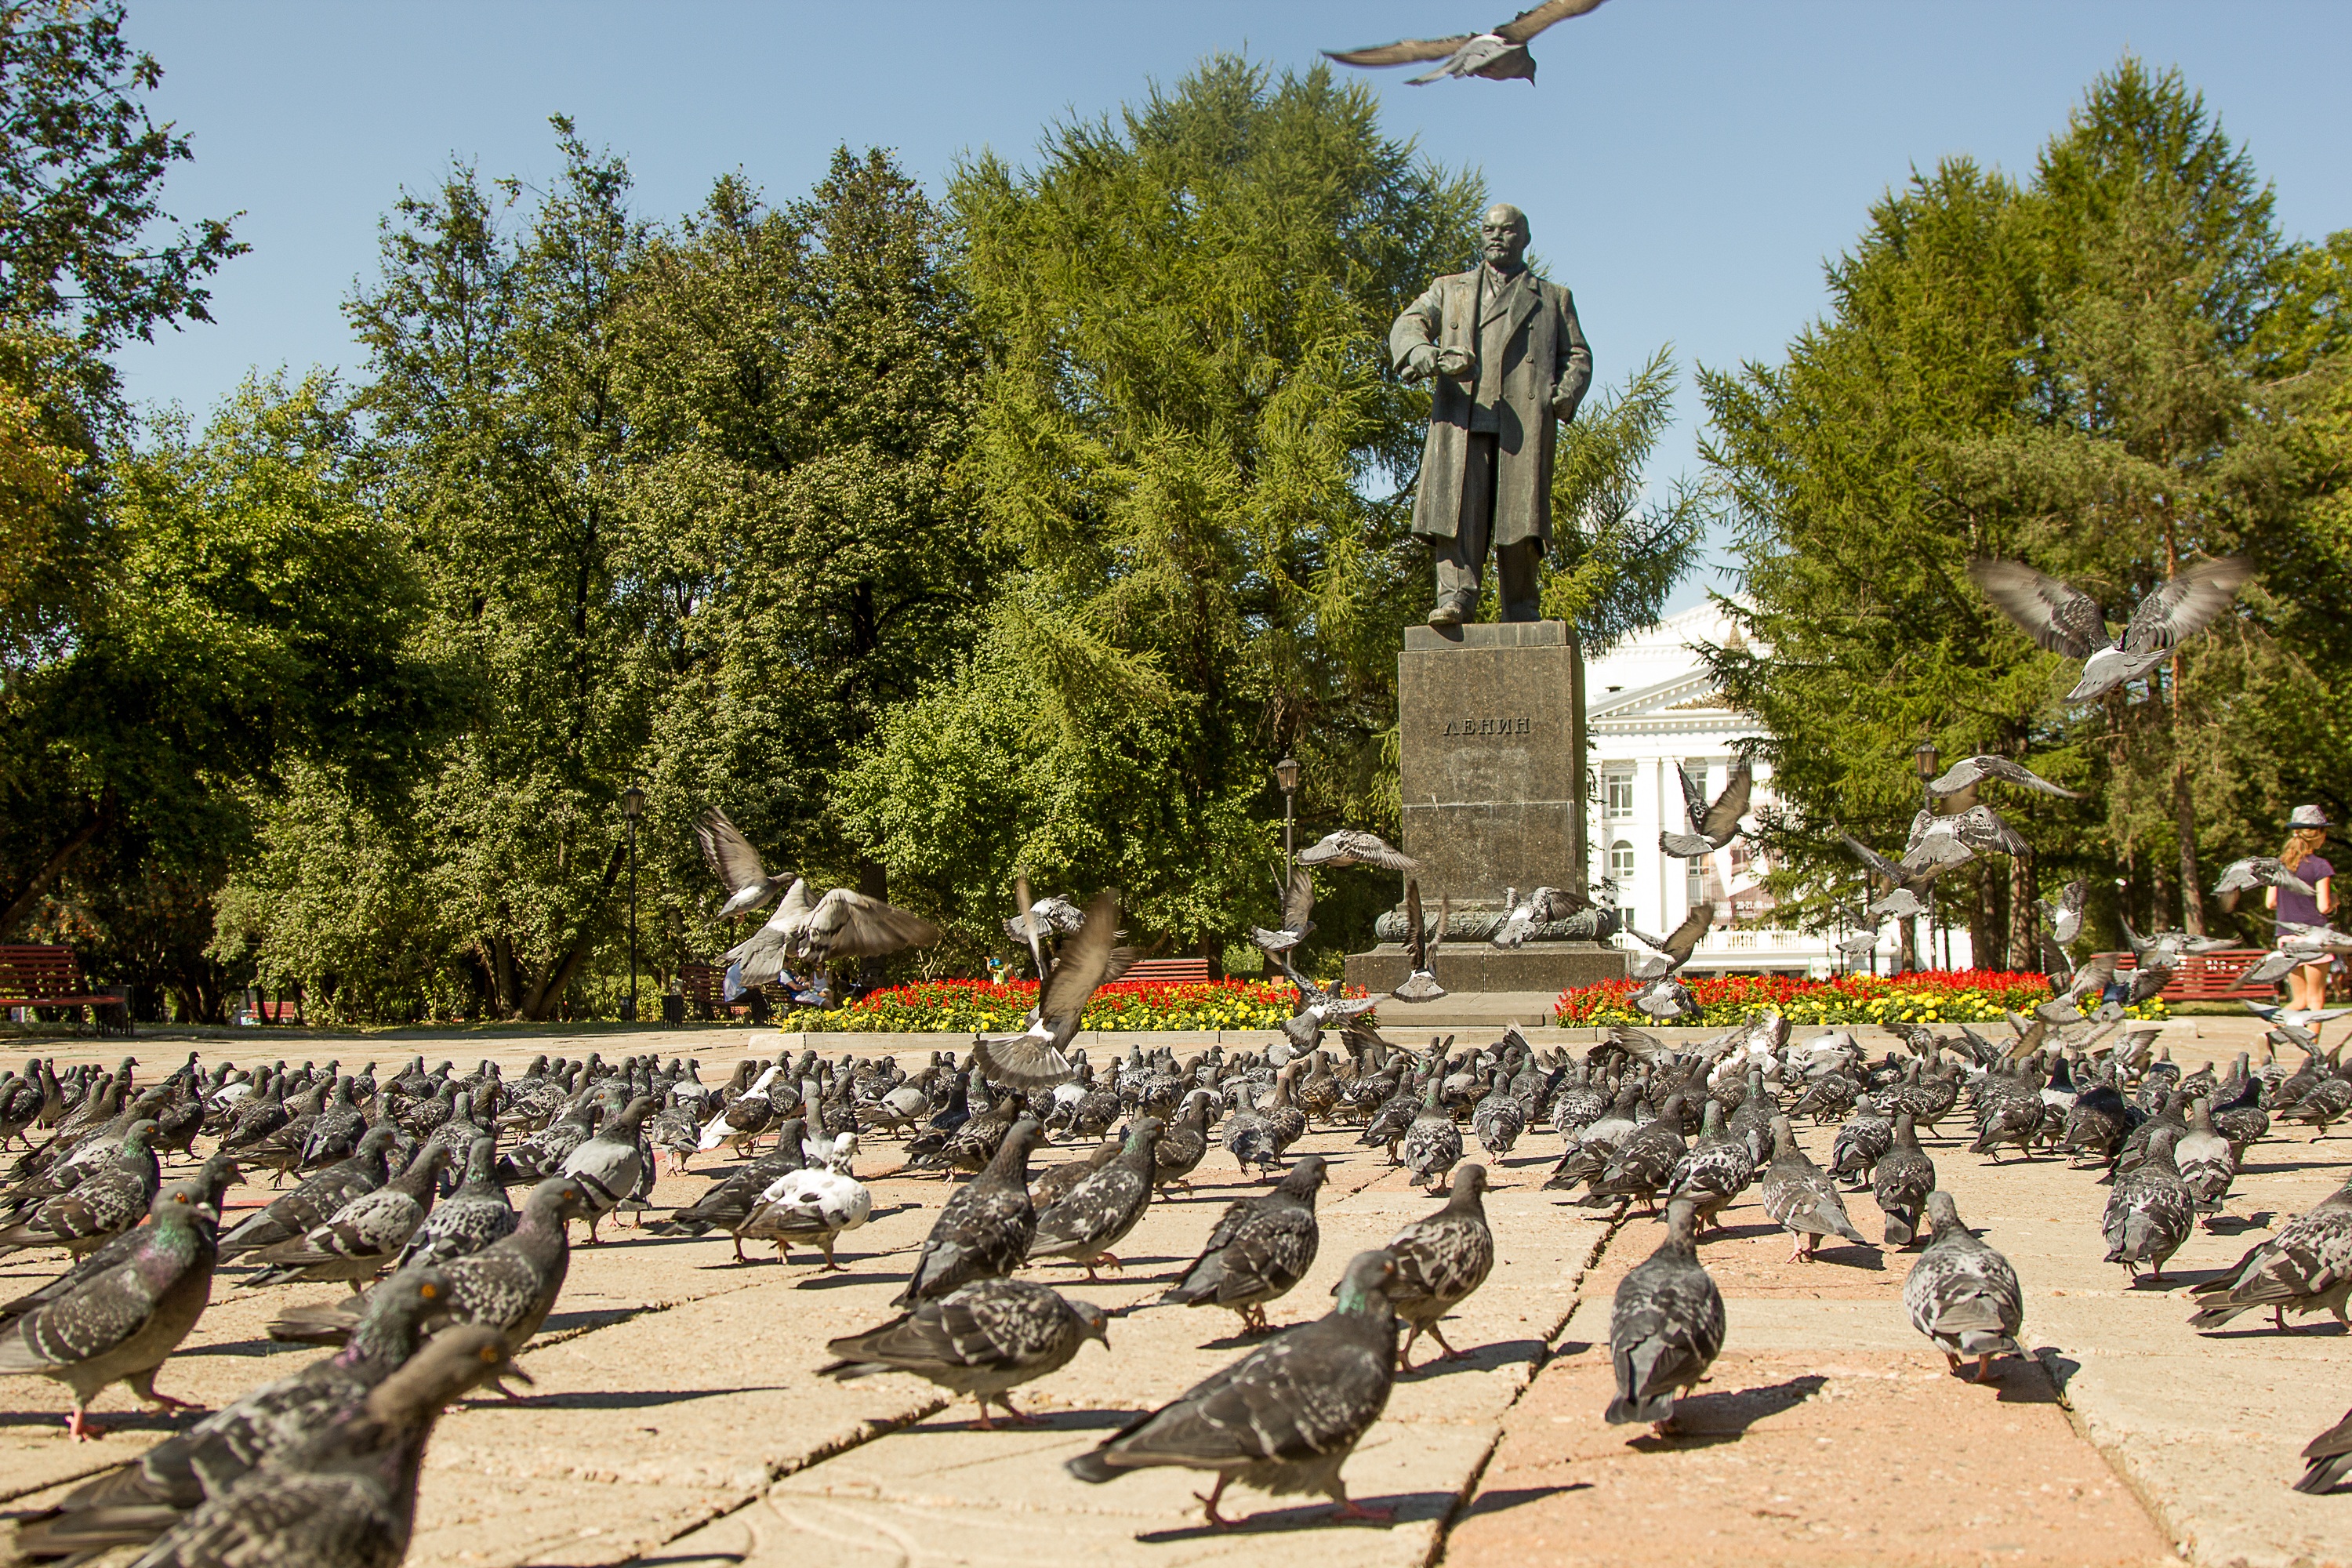
tree, monument, summer, birds, sculpture, pigeons, memorial, lenin, area